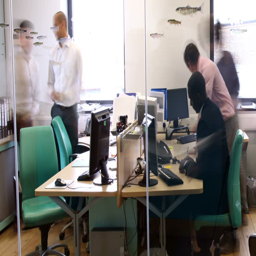
time lapse shot of a young and attractive business team of mixed ethnicity , working together in a busy contemporary office